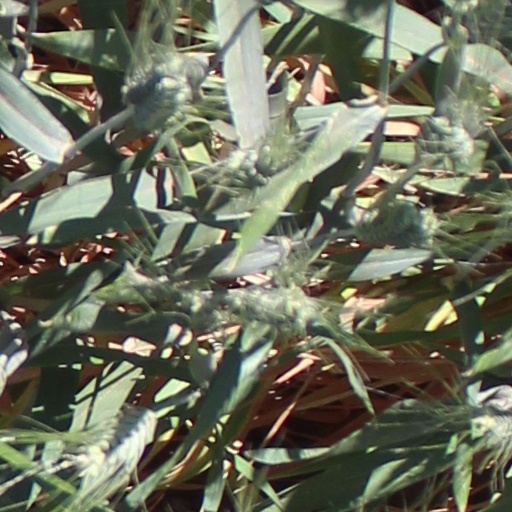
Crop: wheat